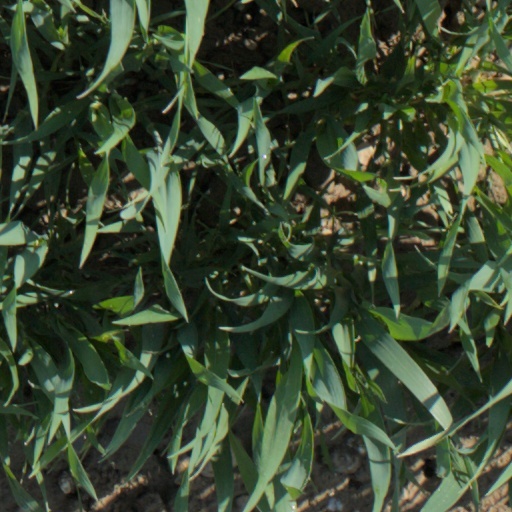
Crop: wheat